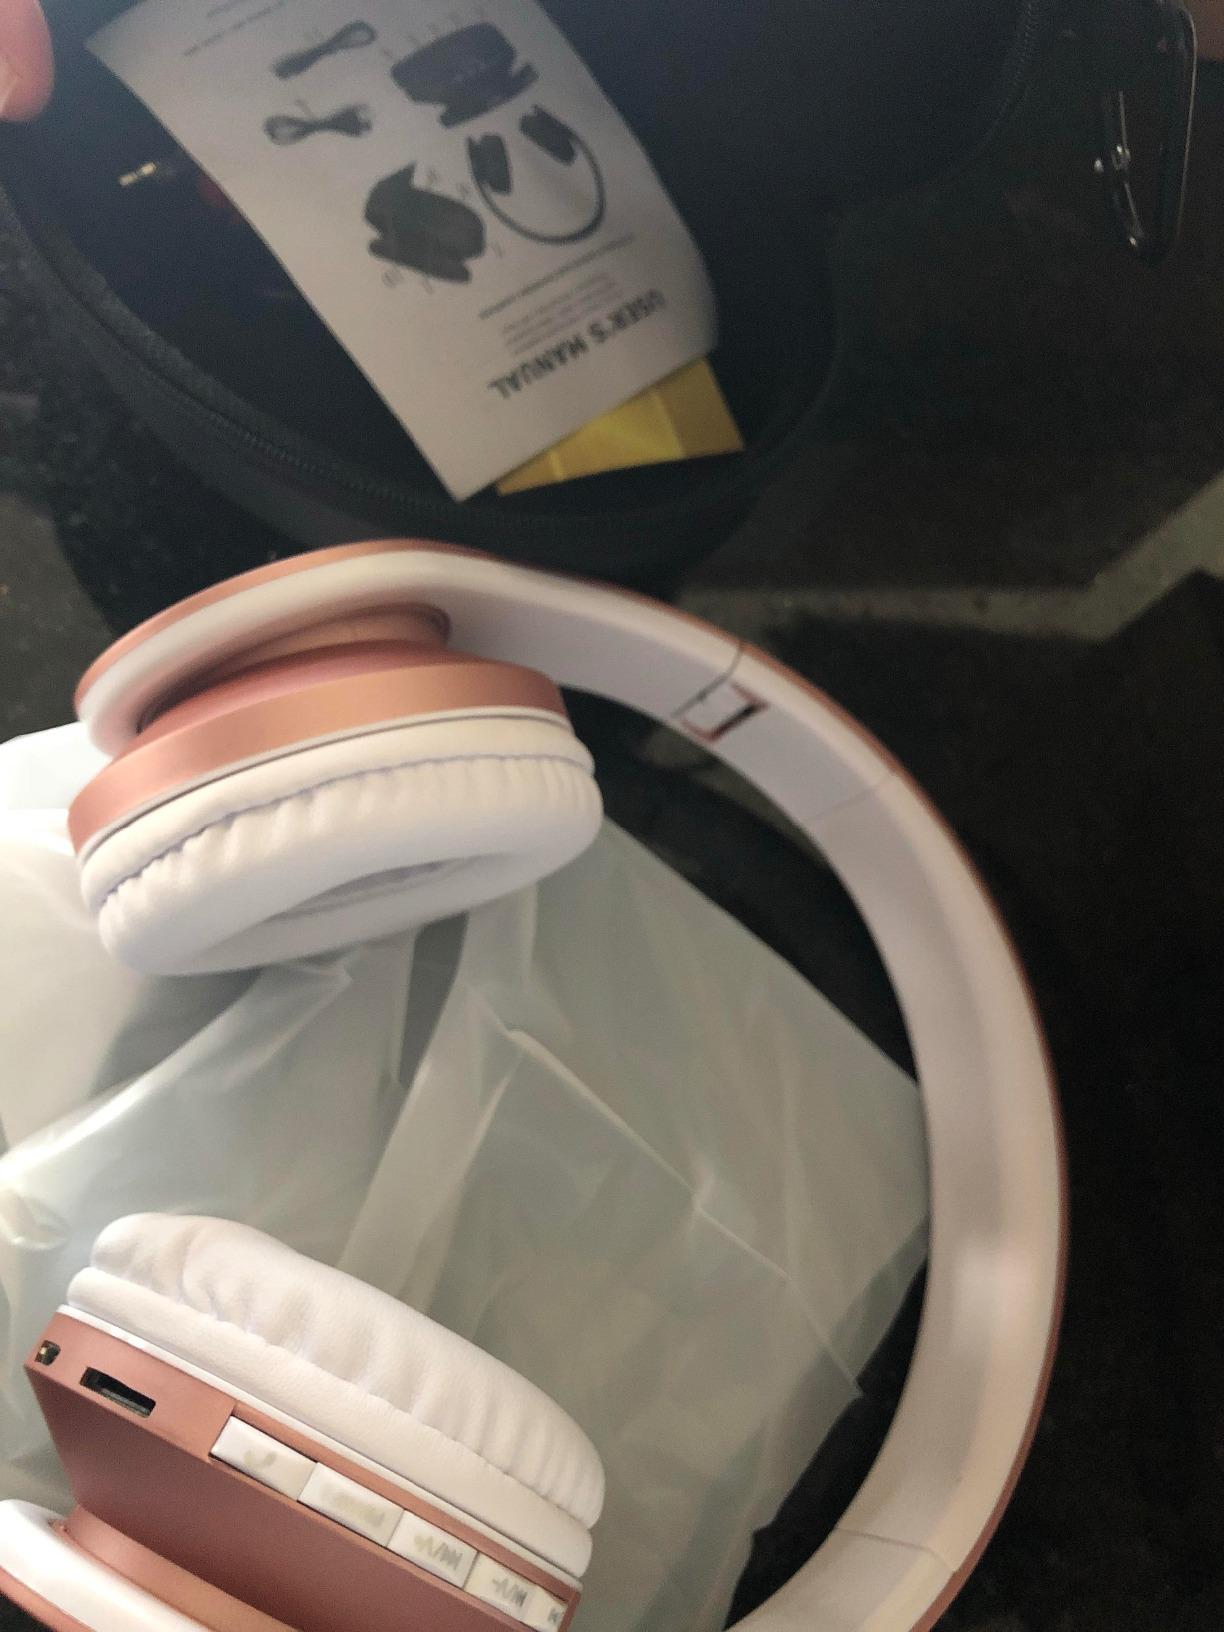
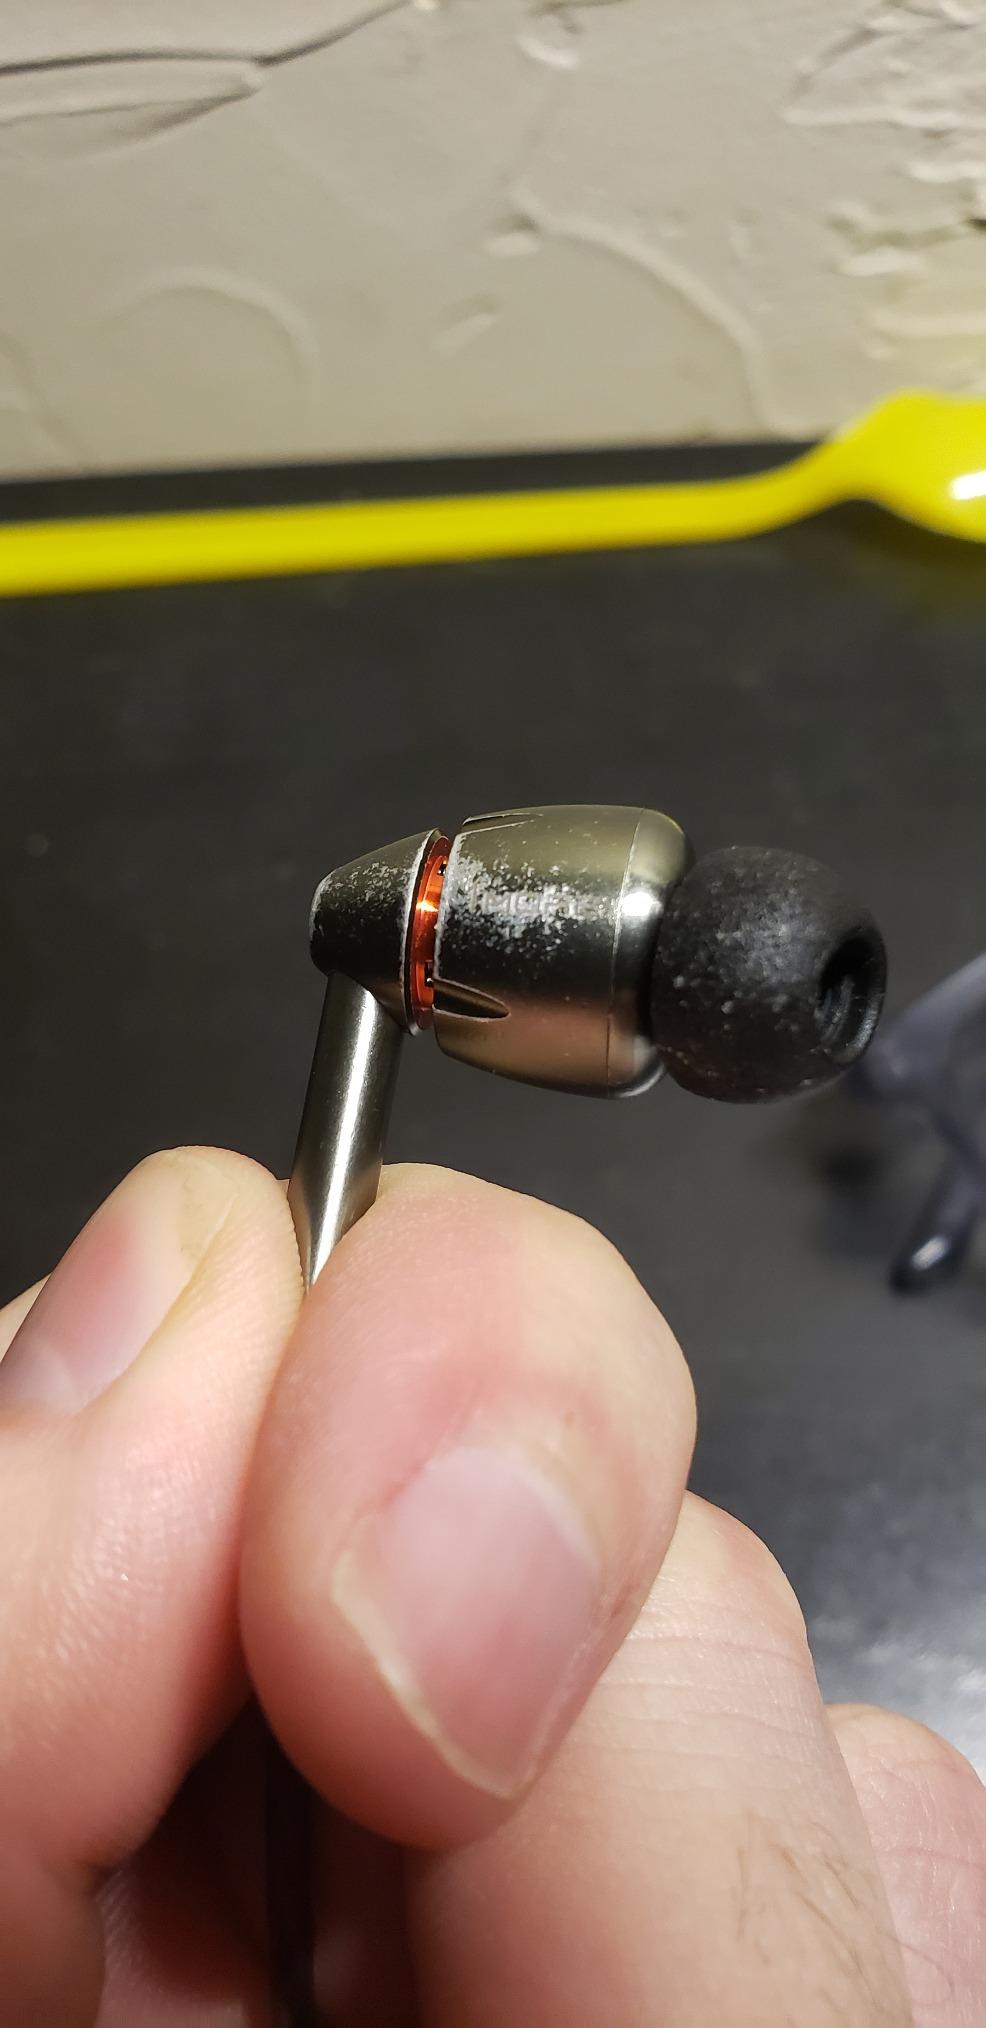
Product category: headphones
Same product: no